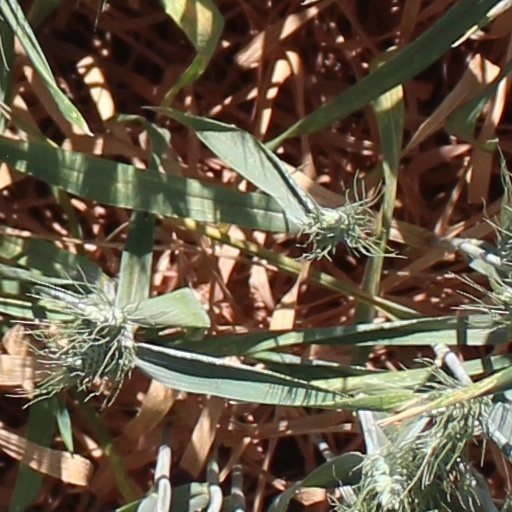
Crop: wheat